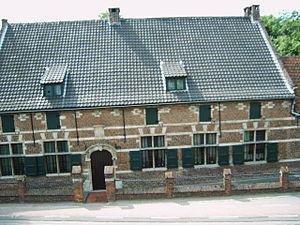
Betekom est une section de la commune belge de Begijnendijk située en Région flamande dans la province du Brabant flamand.